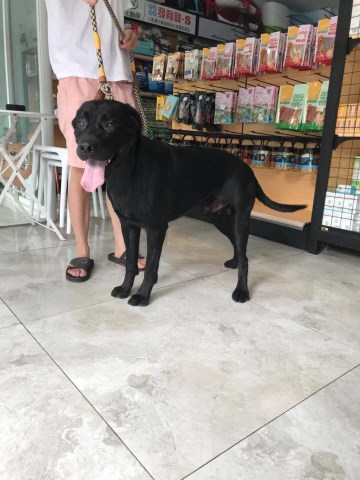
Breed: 3580-n000122-Labrador_retriever